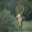
Label: deer